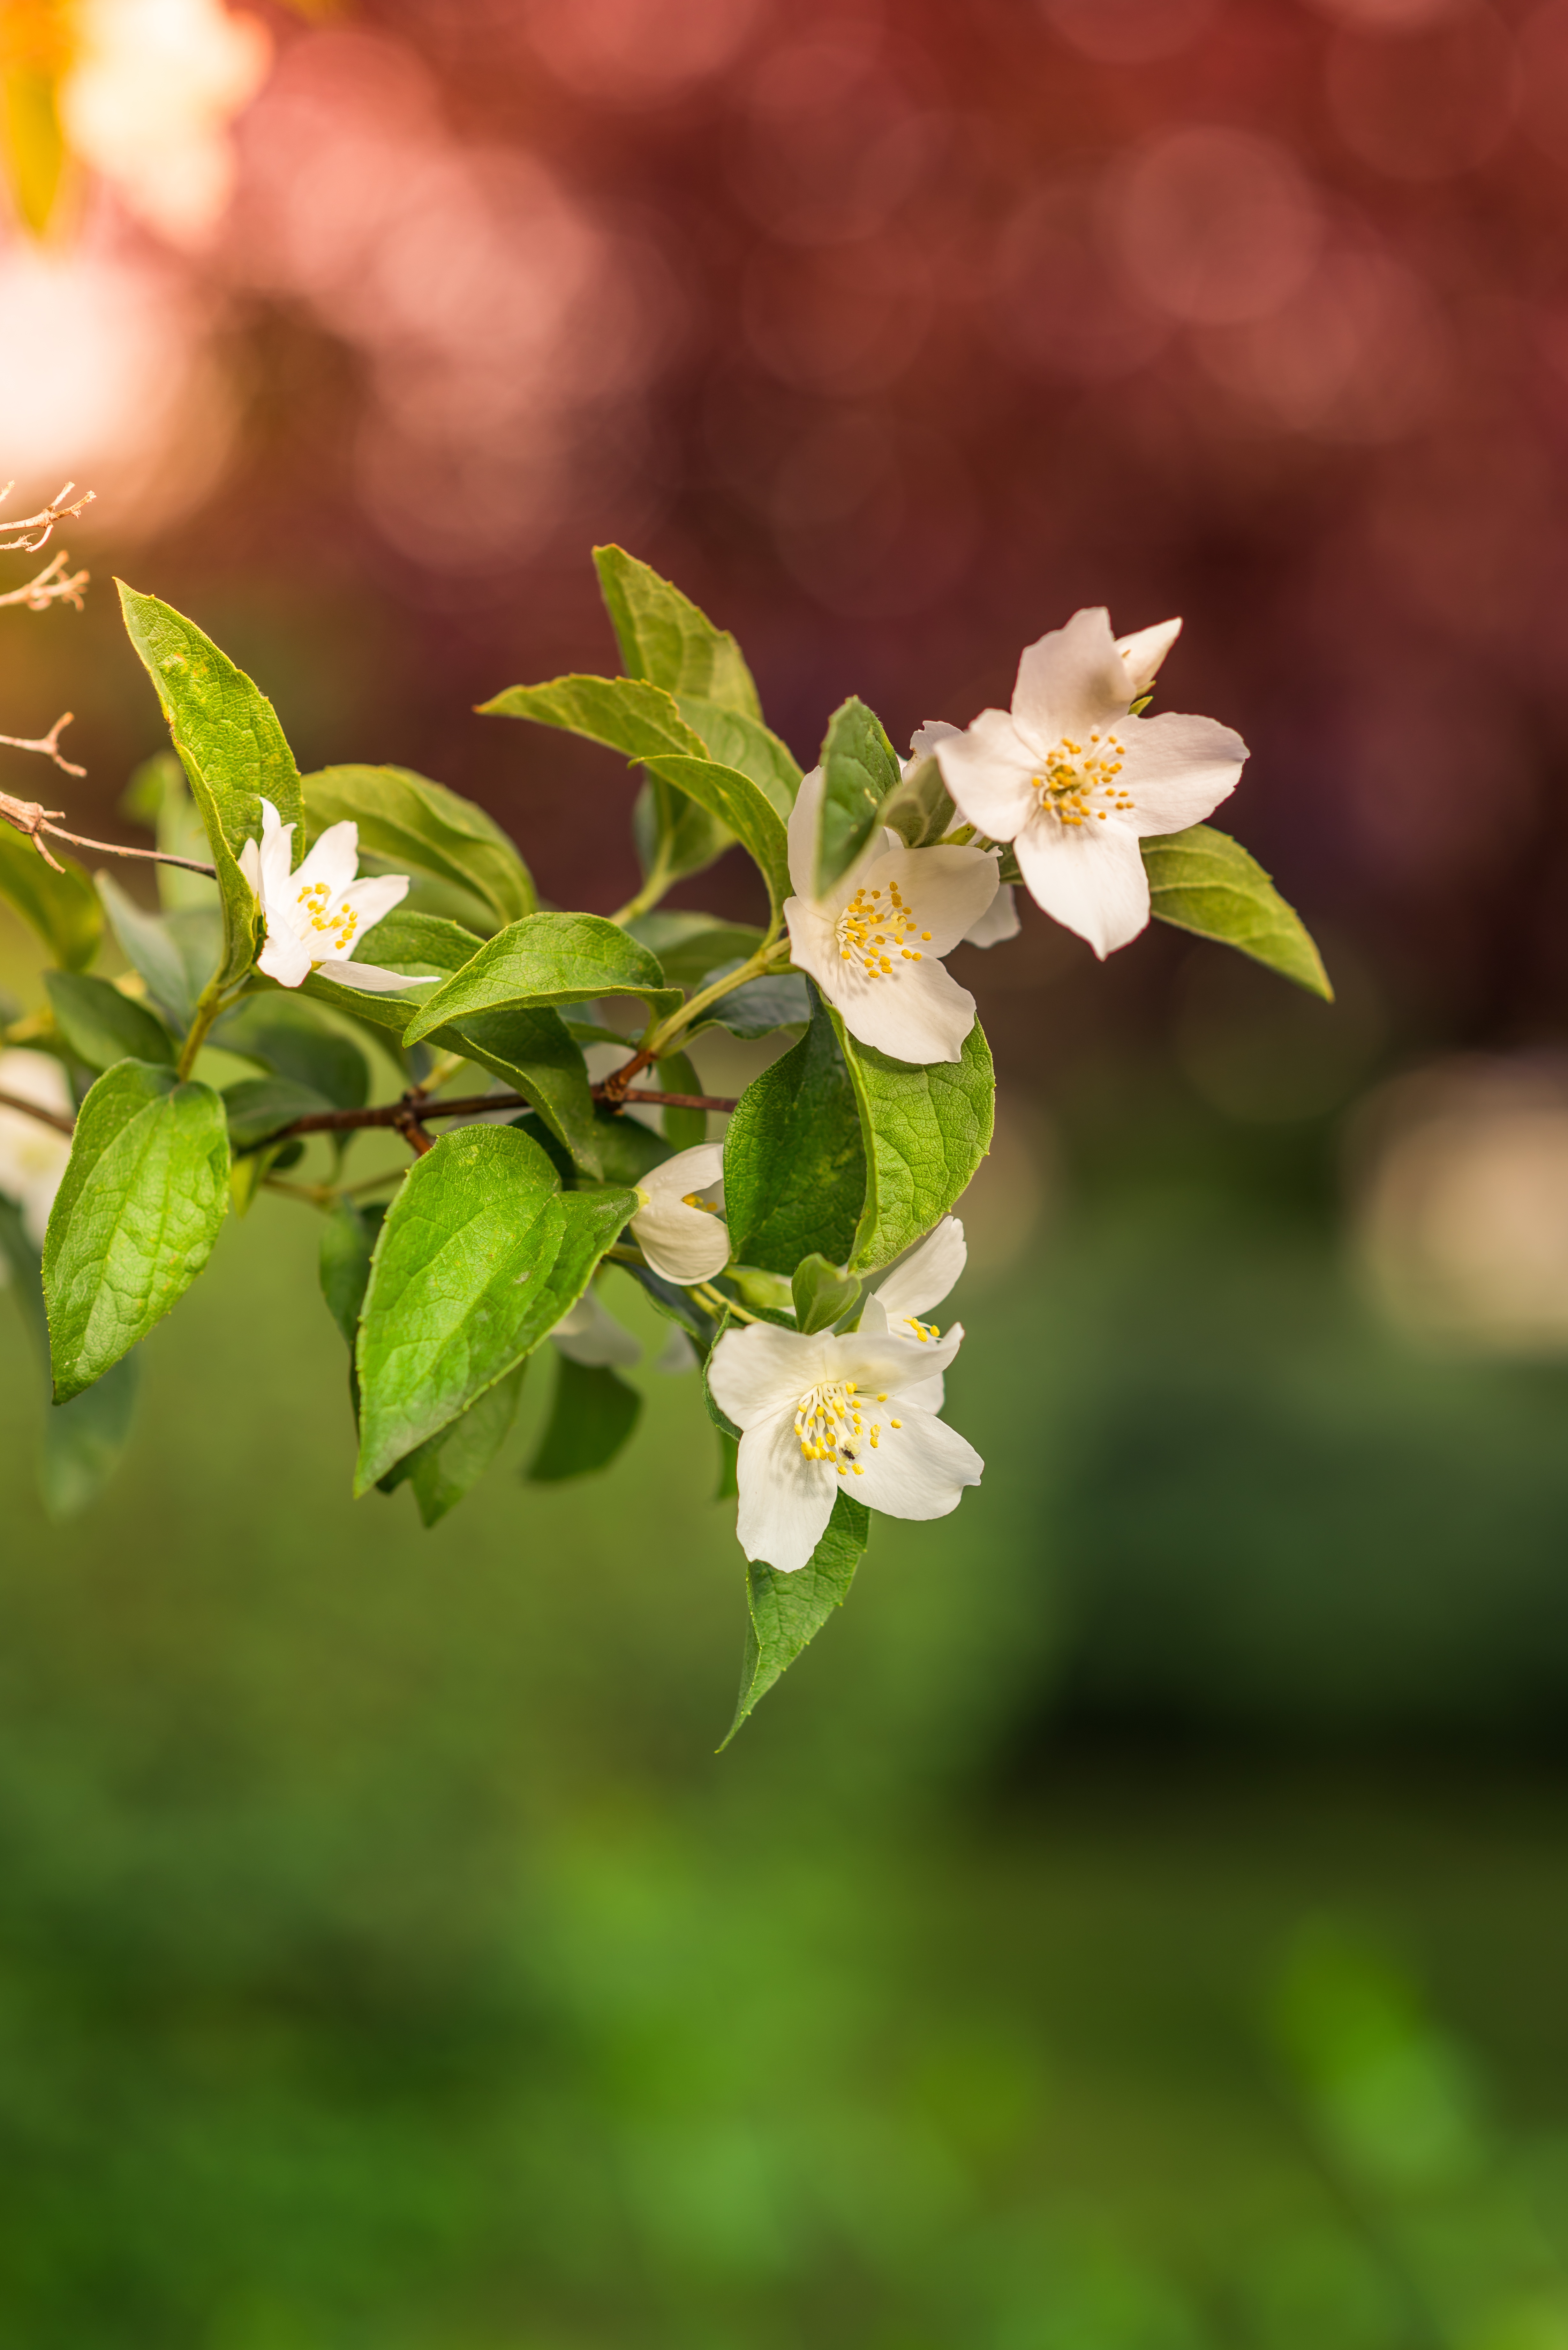
nature, branch, blossom, plant, leaf, flower, petal, green, produce, botany, flora, wildflower, close up, shrub, macro photography, flowering plant, land plant